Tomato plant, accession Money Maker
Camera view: horizontal (90 deg, fisheye); turntable rotation: 300 degrees
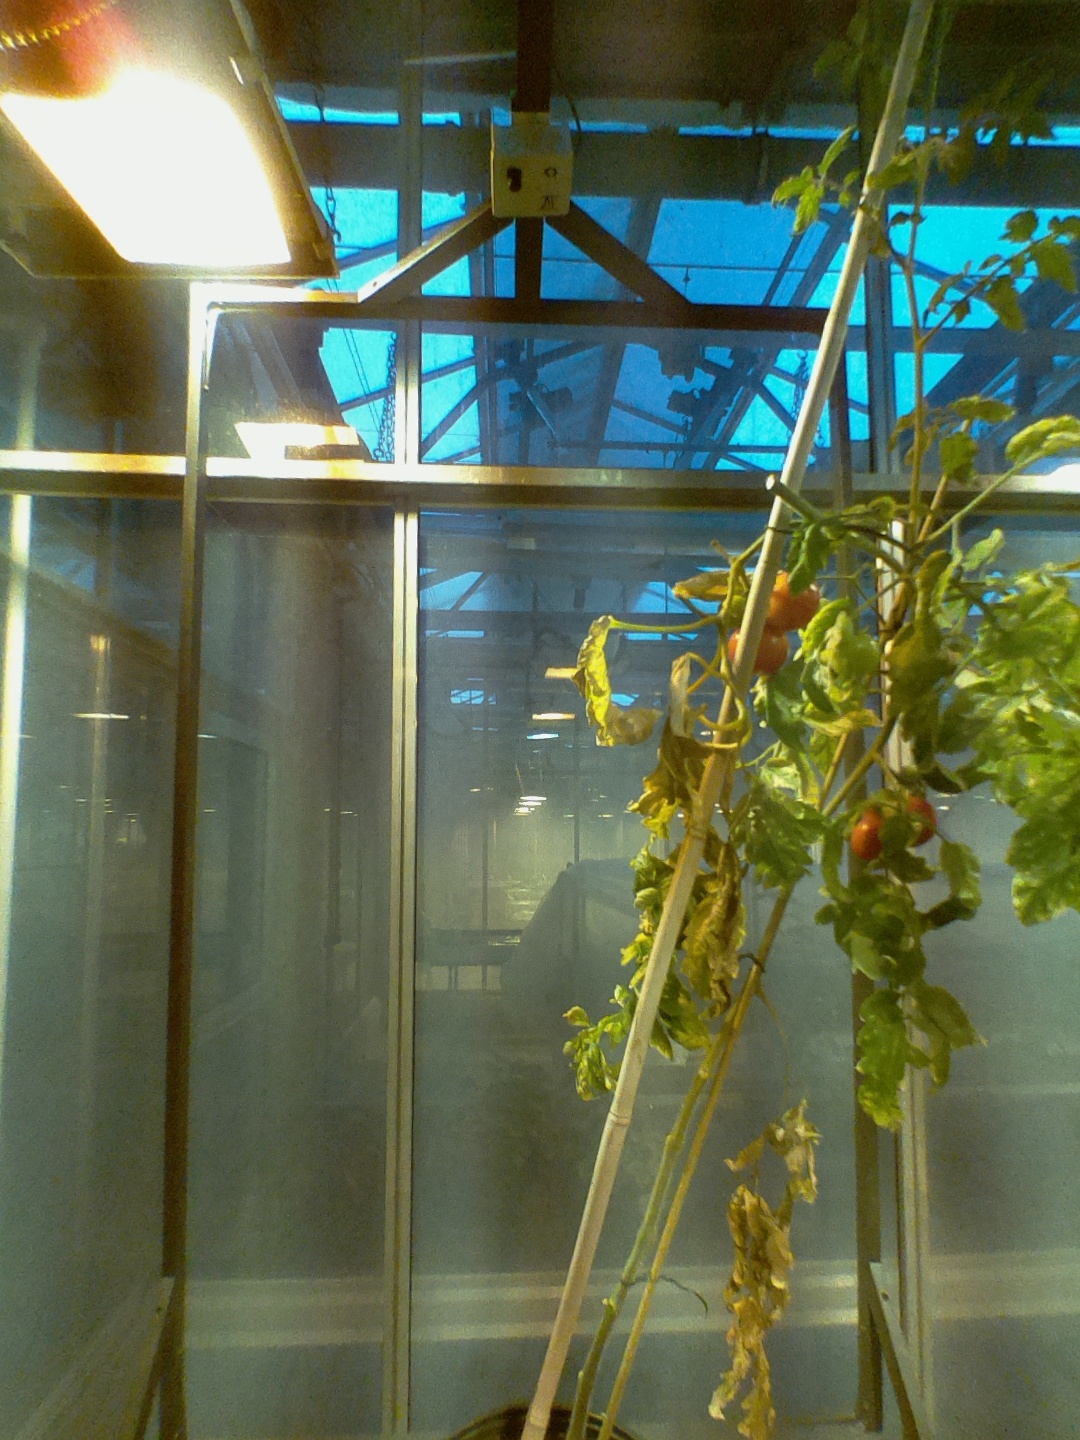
BBCH growth stage 83: 30%-40% of fruits show typical fully ripe color